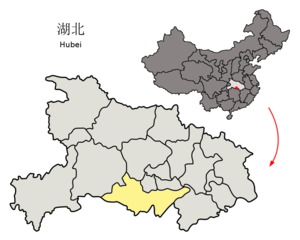
Jingzhou est une ville-préfecture de la province du Hubei en Chine. Elle est située au centre d'une boucle du fleuve Yangzi. Sa juridiction est peuplée de 6,3 millions d'habitants, dont 1,56 million sont des citadins.